Vegvísir

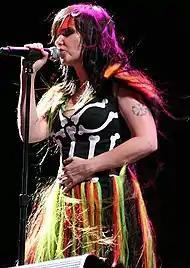
Icelandic singer Björk has the "vegvísir" tattooed on her arm

The (Icelandic for "wayfinder") is an Icelandic magical stave intended to help the bearer find their way through rough weather. The symbol is attested in the Huld Manuscript, collected in Iceland by Geir Vigfusson in Akureyri in 1860, and does not have any earlier attestations. Despite its lack of a clear connection to the Viking Age, the symbol is often erroneously called a Viking compass.